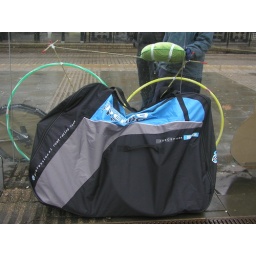
The bike in the bike bag